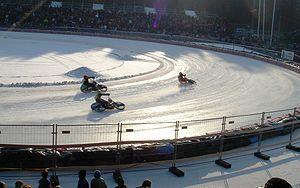
Le Track Racing ou Course sur piste est un type de course de moto durant laquelle des équipes ou des individus affrontent des adversaires sur une piste ovale non pavée. Il existe plusieurs variantes, chacune se déroulant sur une surface différente.